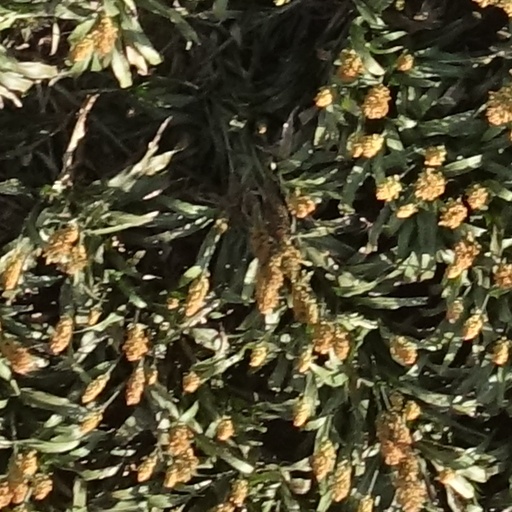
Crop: sorghum